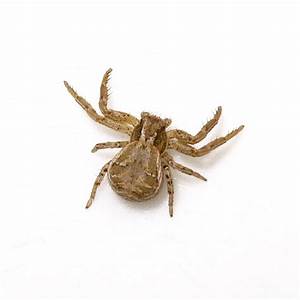
Label: spider